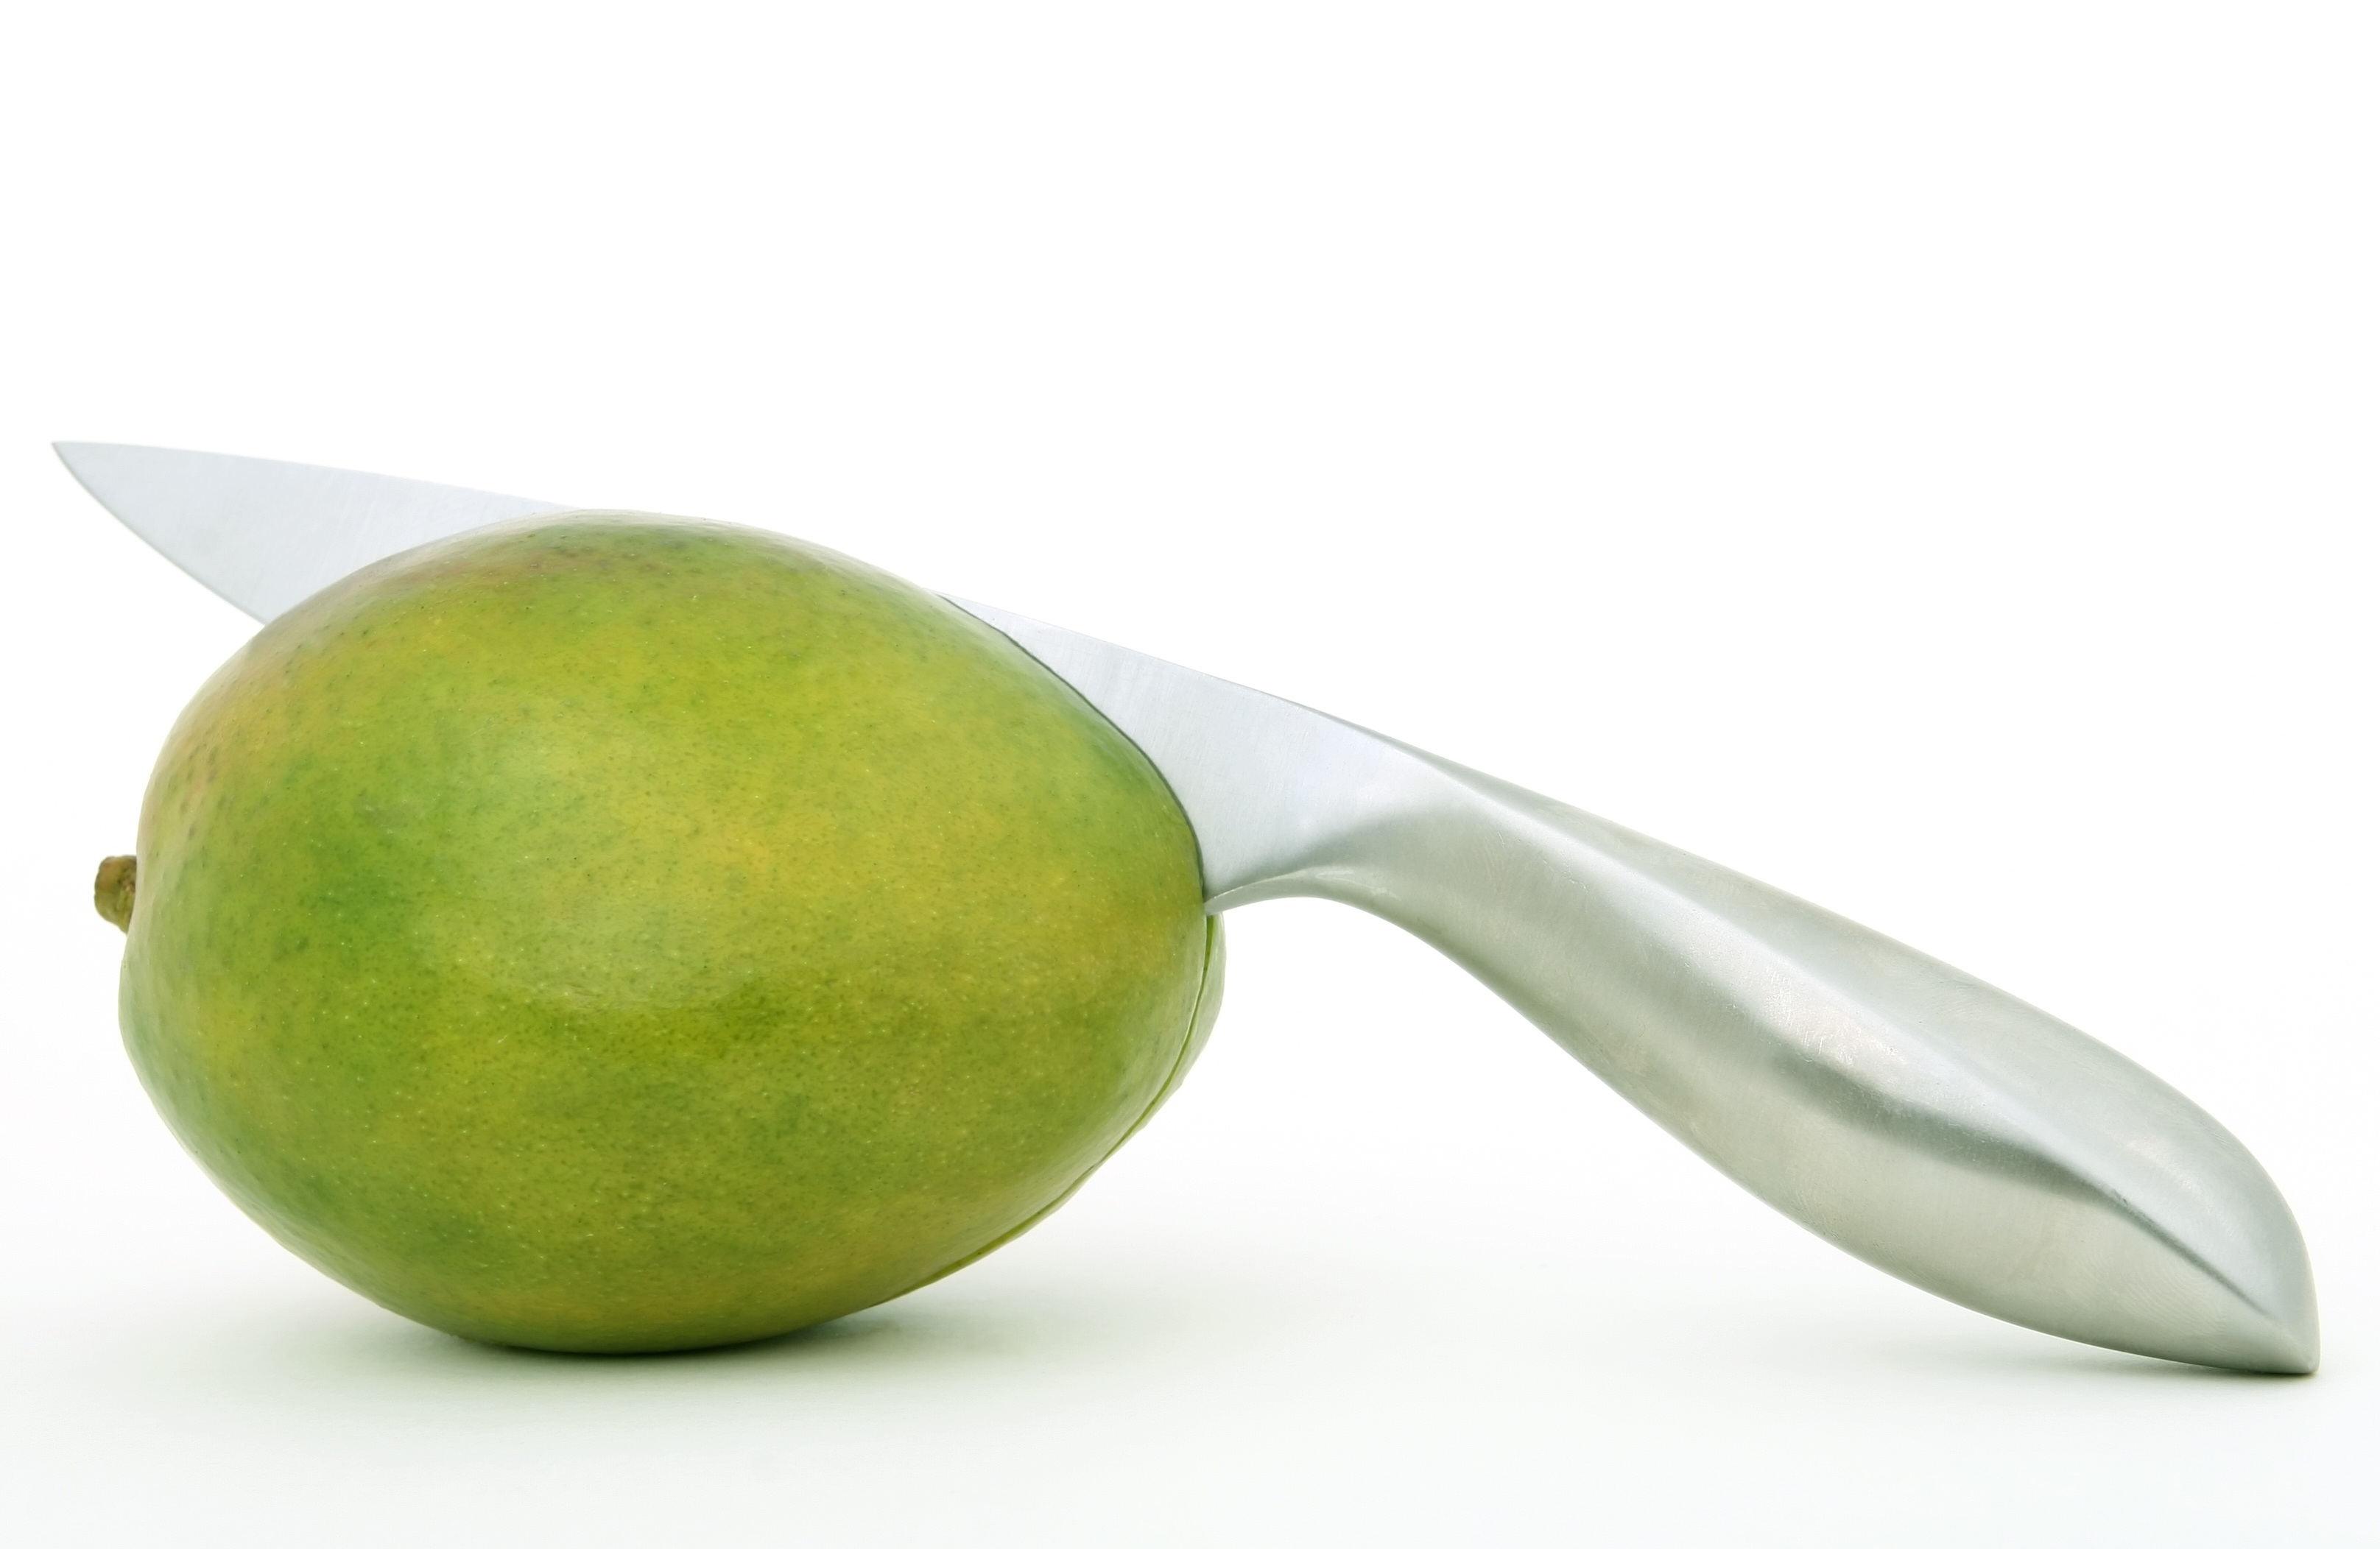
plant, white, fruit, sweet, restaurant, isolated, summer, food, salad, green, cooking, ingredient, produce, tropical, colourful, macro, natural, fresh, colorful, closeup, breakfast, healthy, delicious, health, cookery, fitness, knife, life, close up, peel, background, nutrition, mango, bright, seasonal, tasty, passion, still, over, good, c, blade, catering, diet, vitamins, bitter, refreshing, rind, dieting, flowering plant, nutrients, several, land plant, wholesome